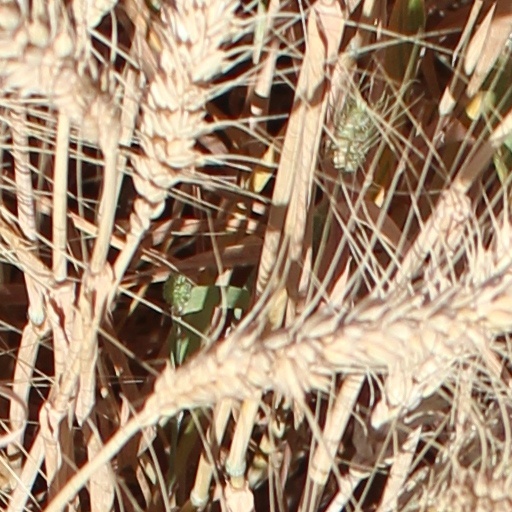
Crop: wheat